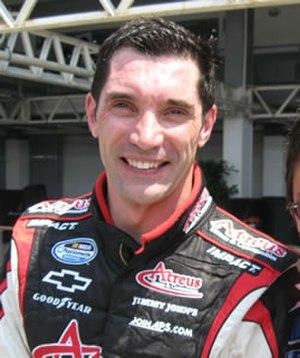
Le Grand Prix automobile de Grande-Bretagne 1995, disputé le 16 juillet 1995 sur le circuit de Silverstone, dans le comté du Northamptonshire, en Angleterre, est la soixante-quatrième édition du Grand Prix, le 572ᵉ Grand Prix de Formule 1 couru depuis 1950 et la huitième manche du championnat 1995.
Massimiliano Papis est un pilote automobile italien né le 3 octobre 1969 à Côme.